Self-defense

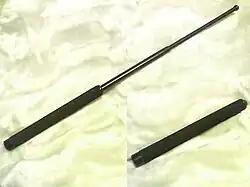
This telescopic steel security baton is sold to the public in Japan (2009).

Self-defense (self-defence primarily in Commonwealth English) is a countermeasure that involves defending the health and well-being of oneself from harm. The use of the right of self-defense as a legal justification for the use of force in times of danger is available in many jurisdictions.